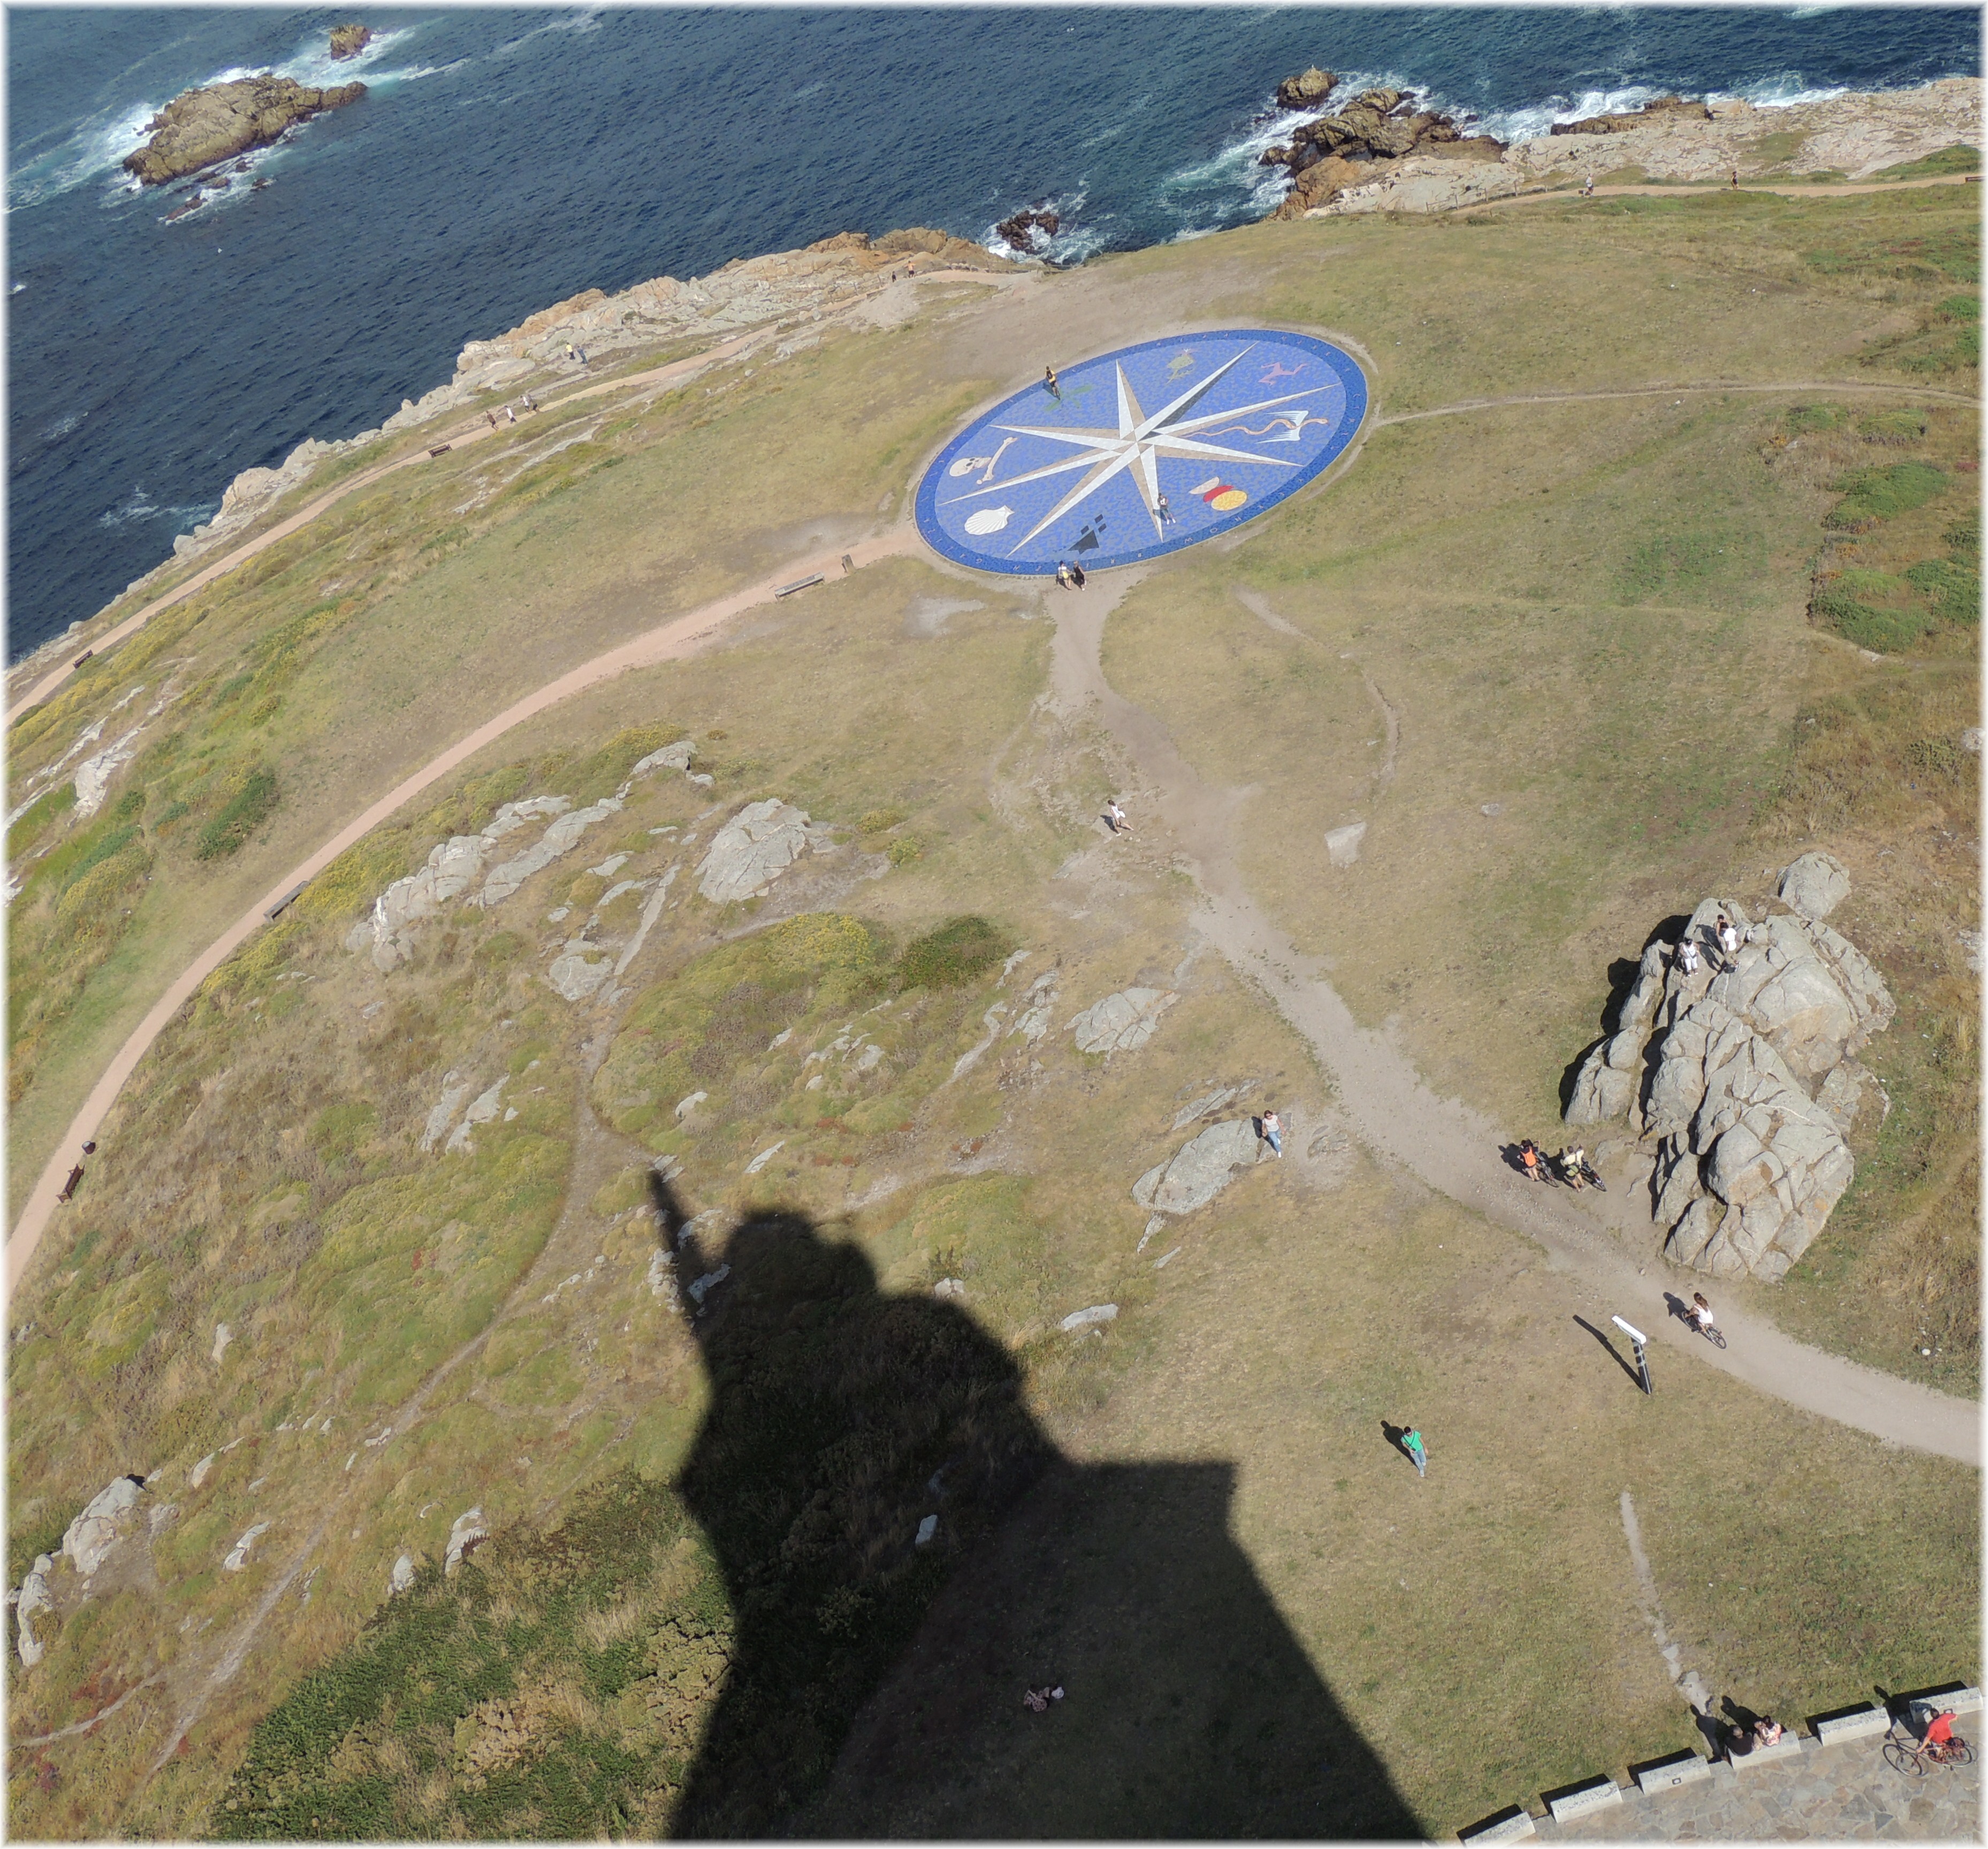
coast, wind, extreme sport, terrain, mygearandme, thegalaxy, aerial photography